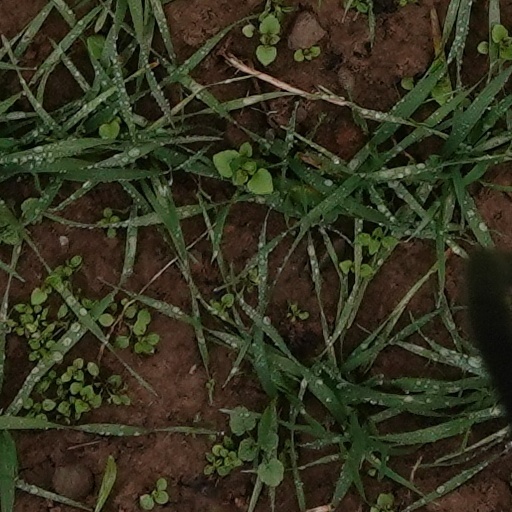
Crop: wheat